Melting Me Softly

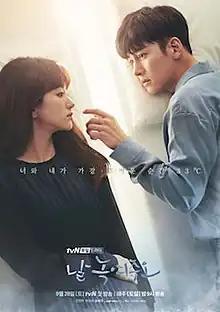
Promotional poster

Melting Me Softly is a 2019 South Korean television series starring Ji Chang-wook, Won Jin-ah, and Yoon Se-ah. Created by Studio Dragon and produced by writer Baek Mi-kyung's own company Story Phoenix, it aired on tvN every Saturday and Sunday at 21:00 (KST) from September 28 to November 17, 2019 for 16 episodes.